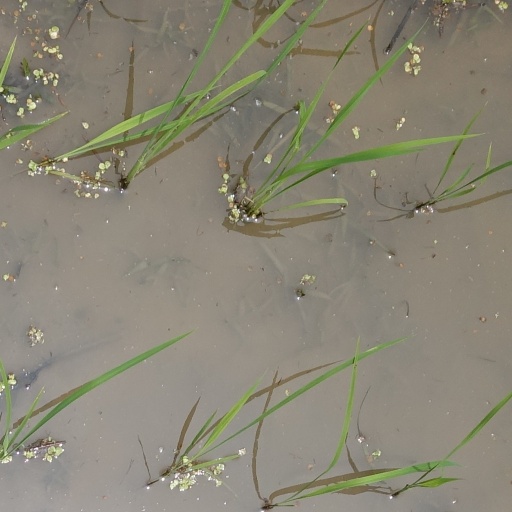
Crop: rice